Antoine Goetschel

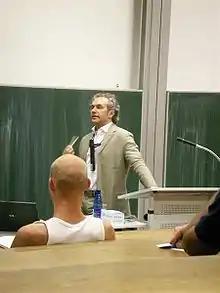
Antoine Goetschel

Antoine François Goetschel (born 1958) is a Swiss lawyer who has focused on animal rights law. In cases involving animal abuse, he was appointed to defend the rights of the animal in question. He played a prominent role lobbying for the unsuccessful March 2010 Swiss referendum which would have provided legal representation to all animals involved in Swiss court cases.